Maslenica Bridge (A1)

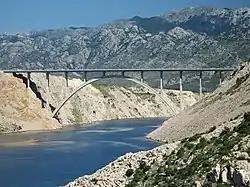

Maslenica Bridge (but also known as ) is a long reinforced concrete arch bridge spanning the Novsko Ždrilo strait of the Adriatic Sea, north of Zadar, Croatia, carrying the Croatian A1 motorway. It is located between the Rovanjske and Posedarje interchanges of the A1 motorway.